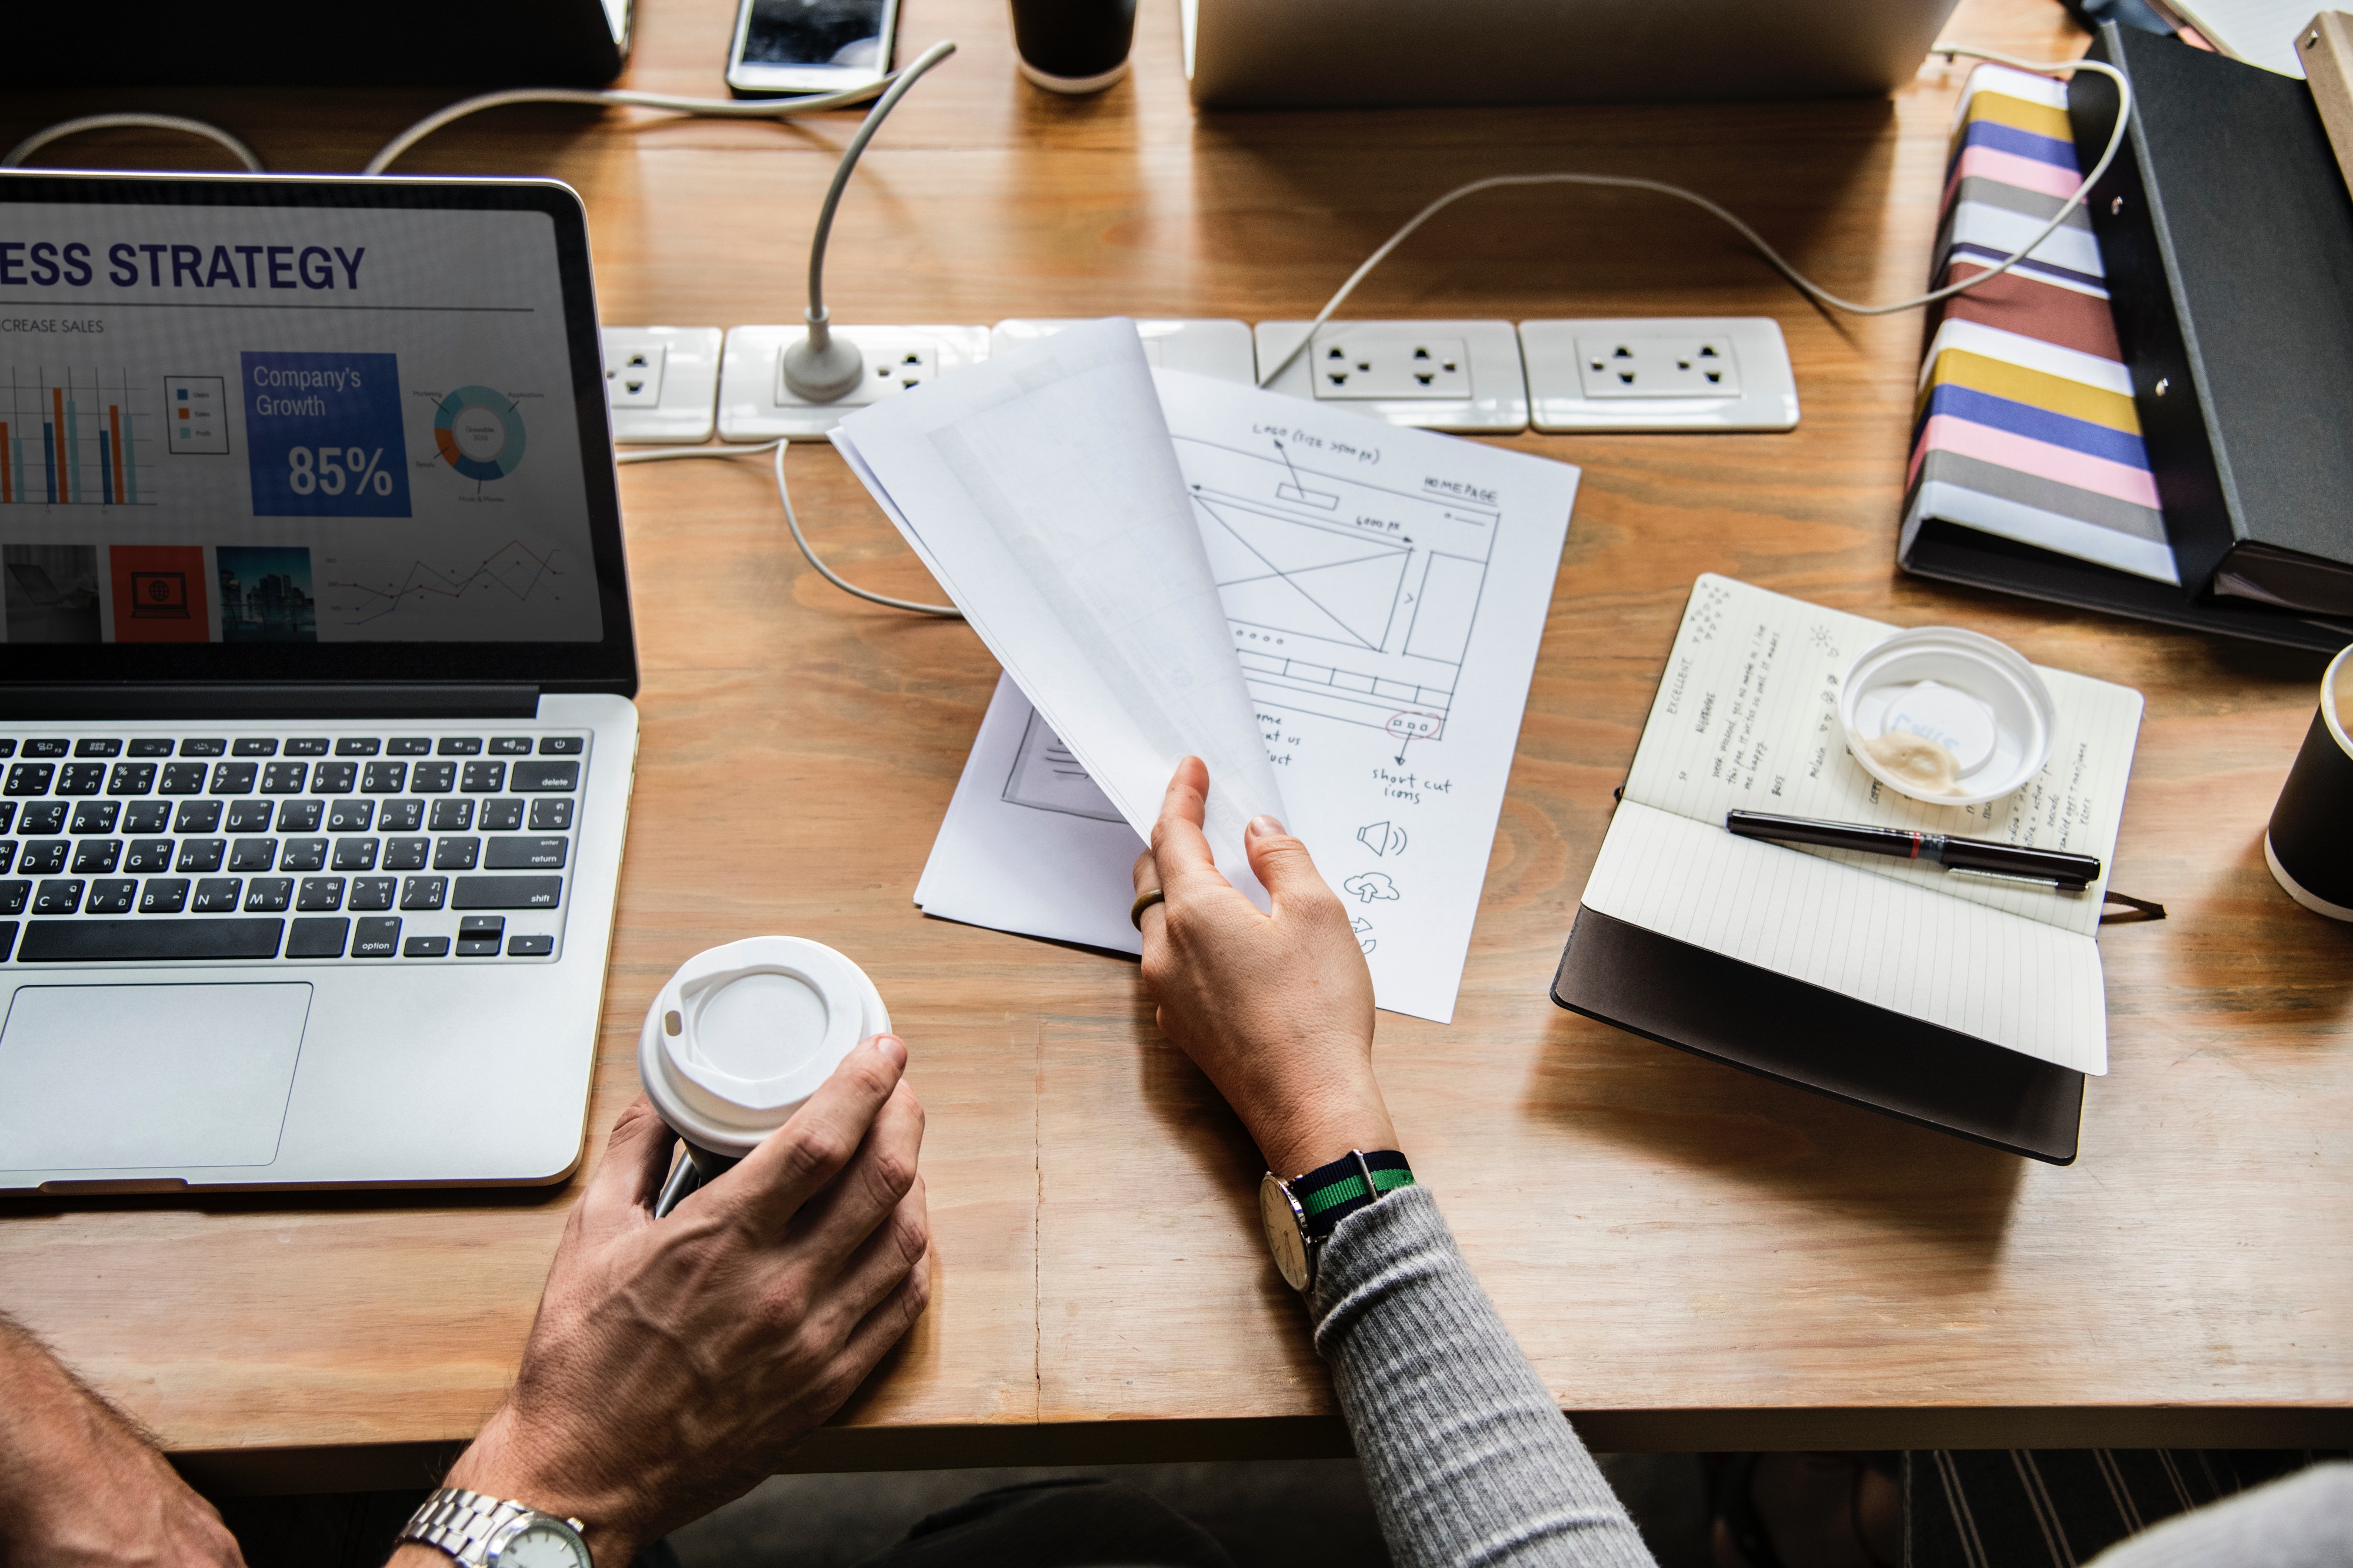
laptop, communication, electronic device, product, personal computer, gadget